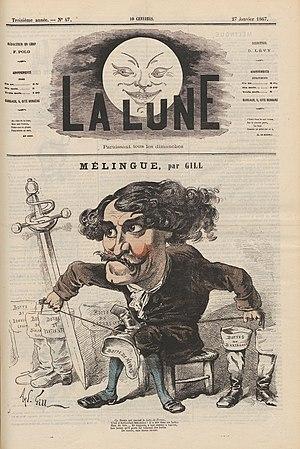
Étienne Marin Mélingue, né le 16 avril 1807 à Caen et mort le 27 mars 1875 à Belleville, est un sculpteur, peintre et acteur français.